Ed Marszewski

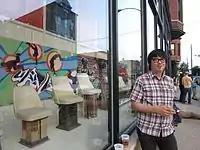
Marszewski in 2013

Edward Marszewski (also known as Ed Mar) is a publisher, artist and entrepreneur from Bridgeport, Chicago. He has been nicknamed the unofficial 'Mayor of Bridgeport'.